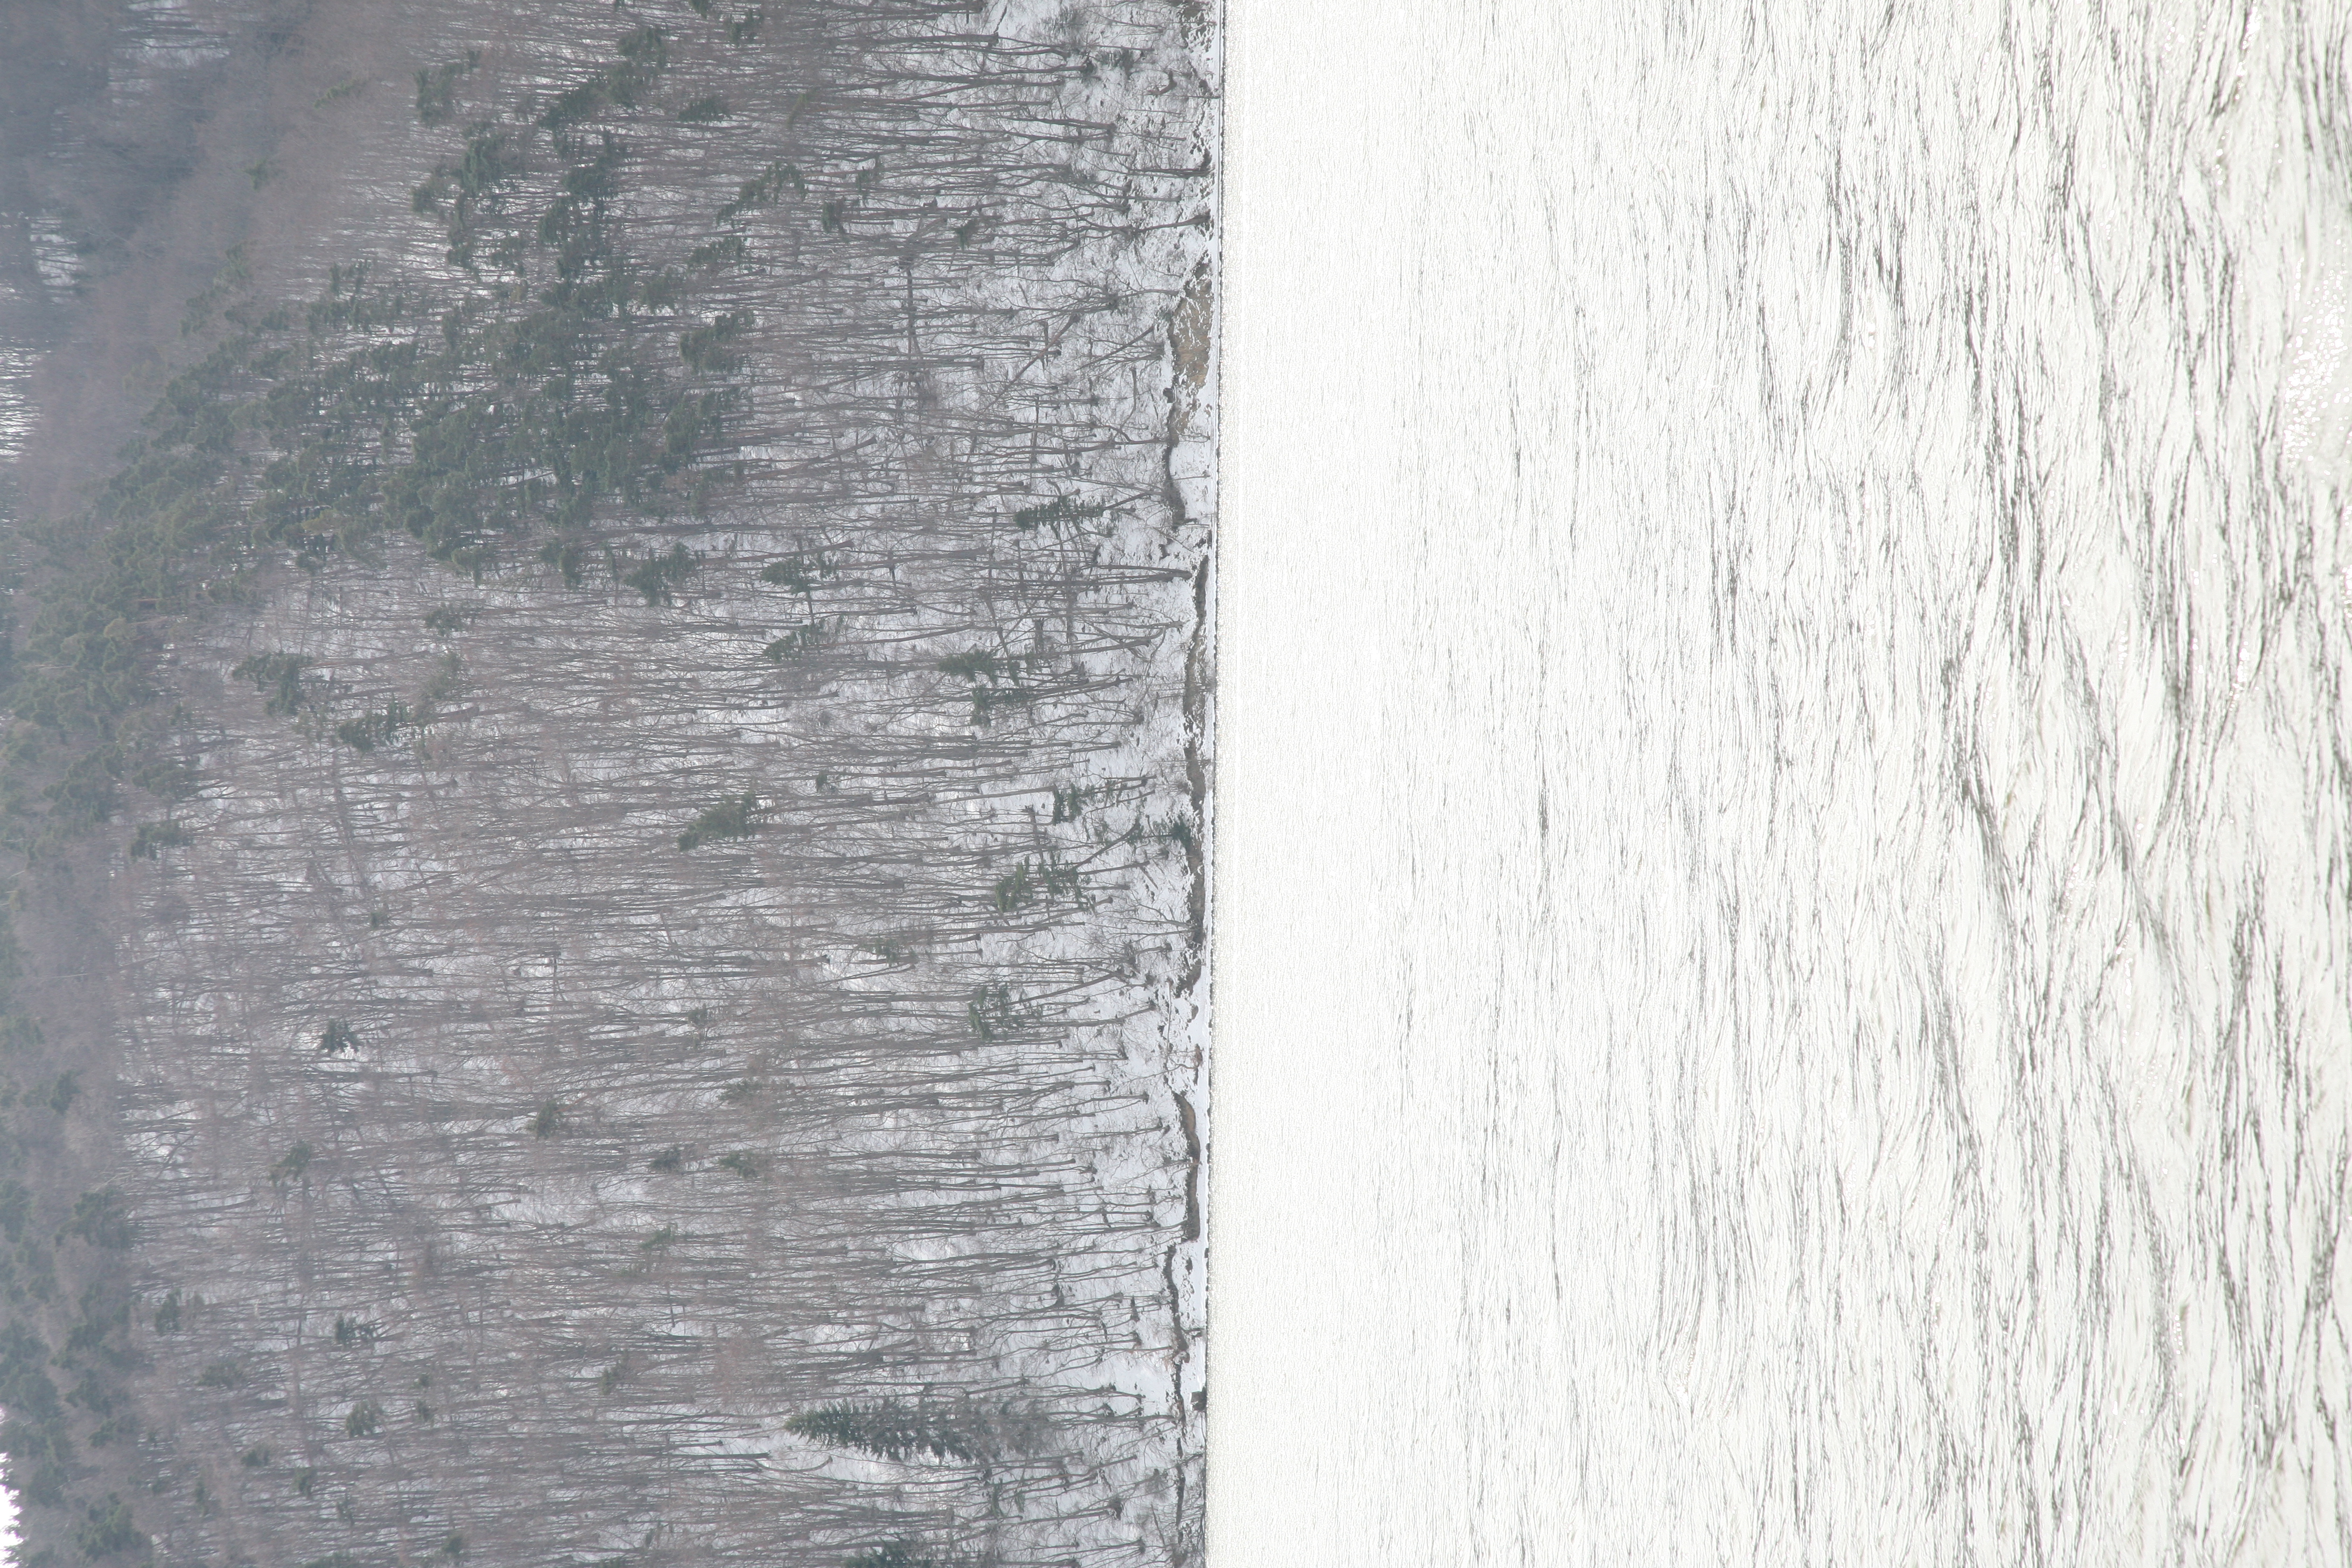
mountain, snow, winter, lake, france, ice, weather, arctic, season, auvergne, lac, hiver, loch, tundra, puydedome, chambon, chambonsurlac, atmospheric phenomenon, geological phenomenon